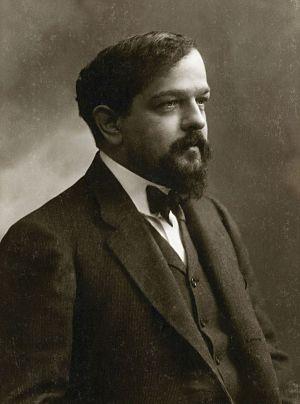
Danseuses de Delphes est une composition musicale du compositeur français Claude Debussy. C'est la pièce qui ouvre le premier livre des Préludes, écrit entre la fin de 1909 et au début de 1910. La pièce, en si-bémol majeur, totalise 31 mesures et se joue en environ trois minutes.
Le jardin Claude-Debussy désigne un jardin public du 16ᵉ arrondissement de Paris, dans le quartier de la Porte-Dauphine.
Maurice Ravel, de son nom de baptême Joseph Maurice Ravel, est un compositeur français né à Ciboure le 7 mars 1875 et mort à Paris le 28 décembre 1937.
Cette liste regroupe les œuvres de Claude Debussy d'après le catalogue établi par le musicologue François Lesure en 2001. Manquent les œuvres mineures, scolaires ou inachevées.
Claude Debussy est un compositeur français né le 22 août 1862 à Saint-Germain-en-Laye et mort le 25 mars 1918 à Paris.
La symphonie nᵒ 6 en fa majeur, opus 68, dite Pastorale, de Ludwig van Beethoven, est composée entre 1805 et 1808. Beethoven l'intitule précisément dans une lettre à Breitkopf & Härtel: Symphonie Pastorale, ou Souvenir de la vie rustique, plutôt émotion exprimée que peinture descriptive et la co-dédie au prince Lobkowitz et au comte Razumovsky. L'œuvre est créée le 22 décembre 1808 au Theater an der Wien de Vienne et publiée en avril 1809 chez Breitkopf & Härtel, jouée et publiée en même temps que la 5°.
Des pas sur la neige est une composition musicale du compositeur français Claude Debussy. C'est la sixième pièce du premier livre des Préludes, écrit entre la fin de 1909 et au début de 1910. La pièce, dans la tonalité de ré mineur, est longue de 36 mesures et prend environ trois et demi à quatre minutes et demie à jouer.
La musique française est née au Moyen Âge, avec le genre proche du plain-chant grégorien, nommé organum. Elle s'est ensuite développée sous l'égide de l'école de Notre-Dame ou de l'Ars antiqua avec le conduit, un chant de procession. À cette époque, les troubadours et les trouvères affirmaient davantage l'indépendance de l'art lyrique face au clergé.
La chronologie de la musique classique présente sur une échelle de temps les événements constitutifs de l'histoire de la musique classique entendue par convention comme l'ensemble de la musique savante occidentale par opposition à la musique populaire ou à la musique du monde ainsi que les naissance et disparition des acteurs les plus significatifs de ce domaine. La classification musicologique des grandes périodes est organisée en tableaux synoptiques par décennie où sont reportés les éléments considérés comme marquant une période par les musicologues.
Ce qu'a vu le vent d'ouest est une composition musicale du compositeur français Claude Debussy. C'est le septième morceau du premier livre des Préludes, écrit entre la fin de 1909 et au début de 1910. La pièce, en fa dièse mineur, totalise 72 mesures et se joue en environ quatre minutes.
La chronologie des opéras présente sur une échelle de temps les naissance et mort des principaux compositeurs et interprètes d'opéra ainsi que des dates de créations de leurs œuvres et les grands évènements ayant marqués l'histoire de l'opéra entendu ici comme une œuvre destinée à être chantée sur une scène, appartenant à un genre musical vocal classique du même nom et pouvant être considérée comme l’une des formes du théâtre musical occidental regroupées sous l’appellation d’art lyrique.
21 janvier : Lodoletta, opéra de Pietro Mascagni, dirigé par Toscanini, est créé à New York.
Saint-Germain-en-Laye [lɛ] est une commune française située à 19 km à l'ouest de Paris dans le département des Yvelines en région Île-de-France.